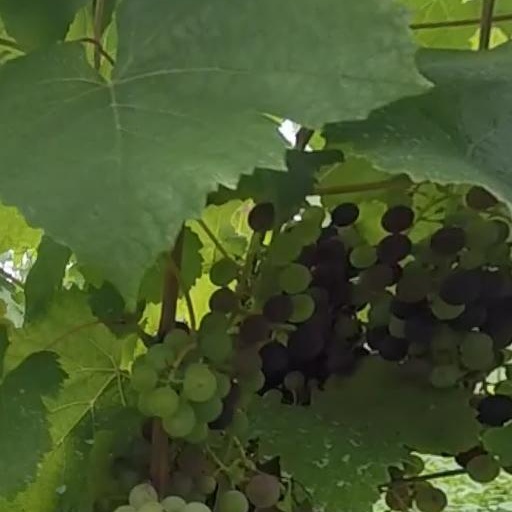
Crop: grape